Saint Thomas Christian denominations

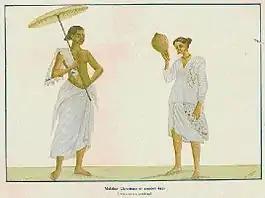
Nasranis or Syriac Christians of Kerala in ancient days (from an old painting). Photo published in the Cochin Government Royal War Efforts Souvenir in 1938

The Saint Thomas Christians of Kerala belong to a unique Eastern Christian tradition blended in the changing socio-cultural environment of their homeland in Southern Indian subcontinent. Thus, the community is often defined as Hindu or Indian in culture, Christian in religion, and Syriac-Oriental in terms of liturgy and worship.